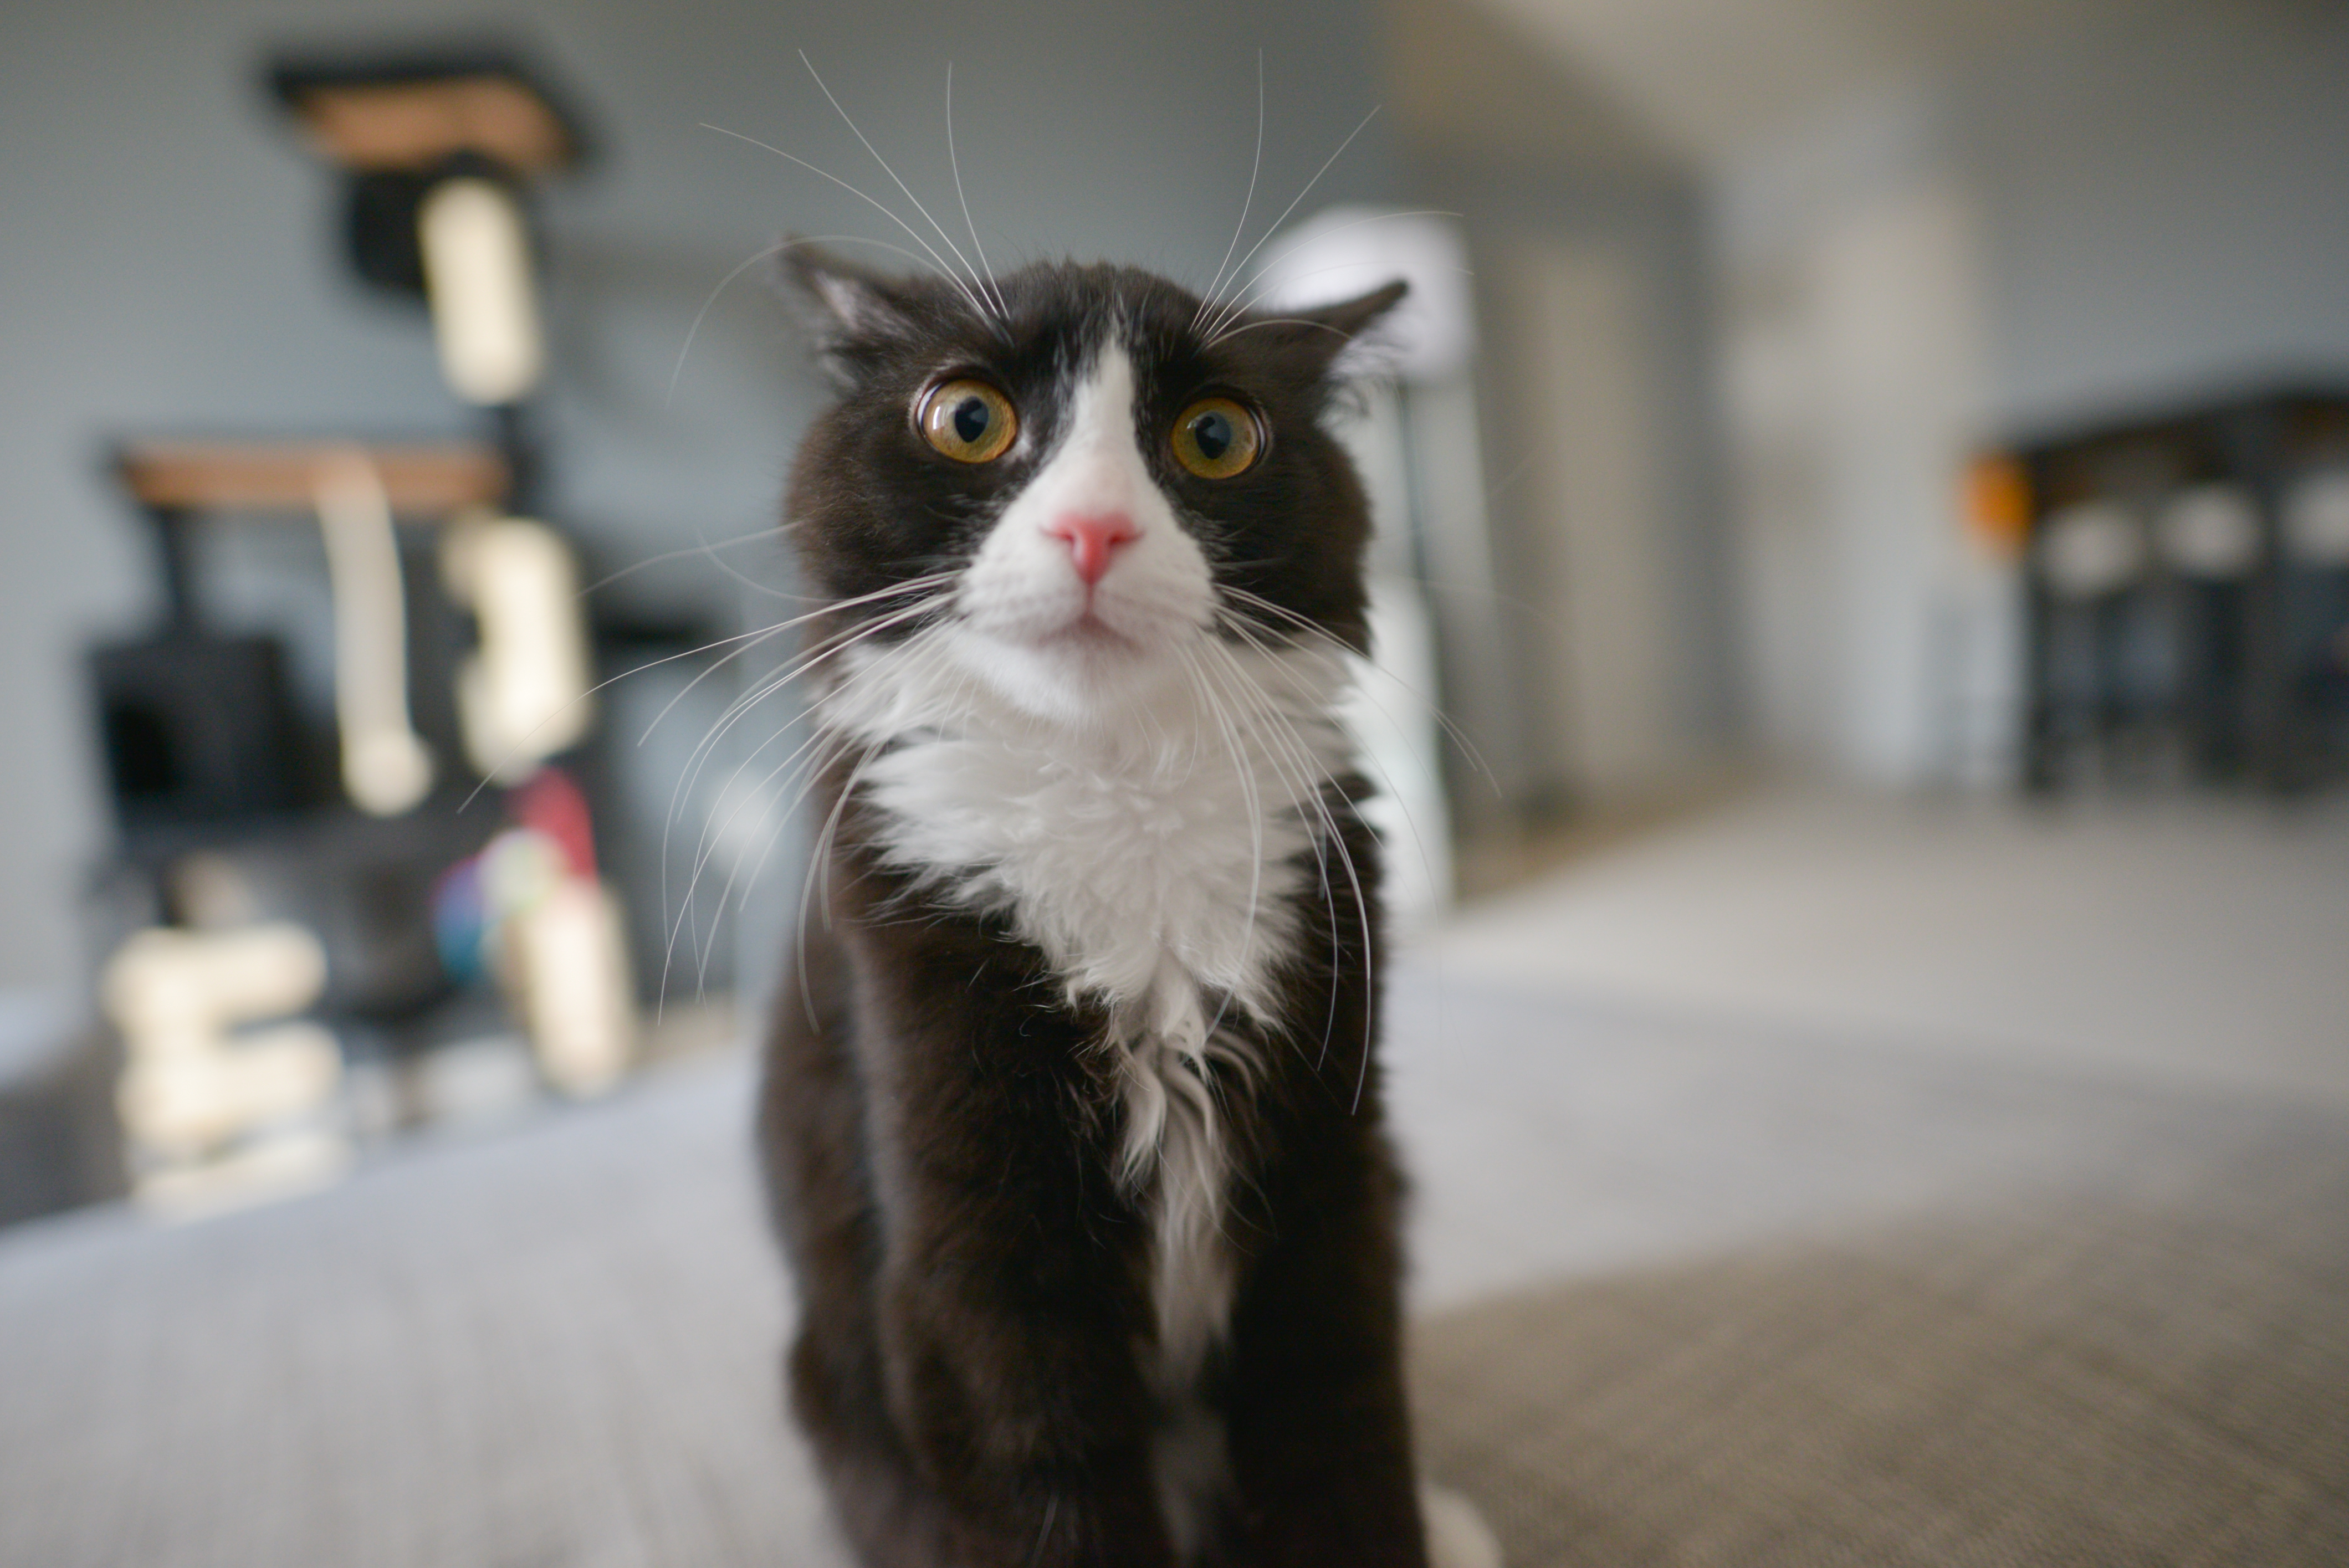
animal, pet, cat, mammal, black, eyes, whiskers, vertebrate, funny, strange, norwegian forest cat, small to medium sized cats, cat like mammal, domestic short haired cat